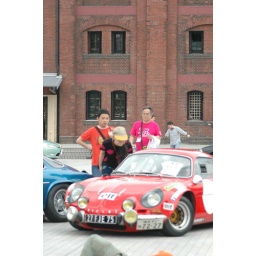
Scenery of event of French car &amp;quot;French French 2008&amp;quot; held in Yokohama red brick warehouse on June 28.